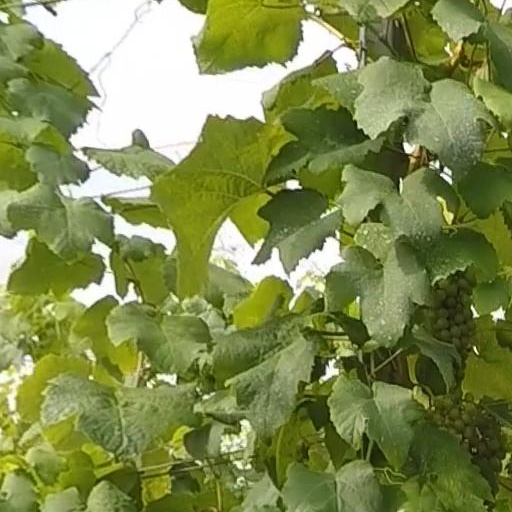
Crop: grape